Marie Louise of Hesse-Kassel

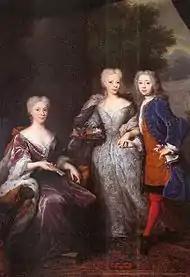
Marie Louise (left) with her two children, c. 1725

Since her husband died while she was pregnant, her son William immediately became Prince of Orange upon his birth six weeks later. Marie Louise served as regent for her son from 1711 until he reached his majority in 1731. This regency was granted despite her inexperience with the affairs of her adopted country.